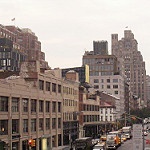
Scene: Outdoor